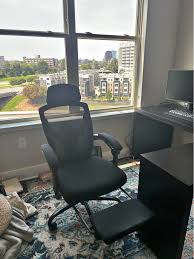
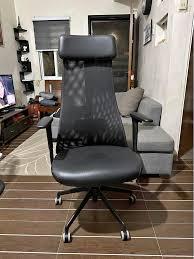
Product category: items_chair
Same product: no